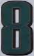
Number: 8